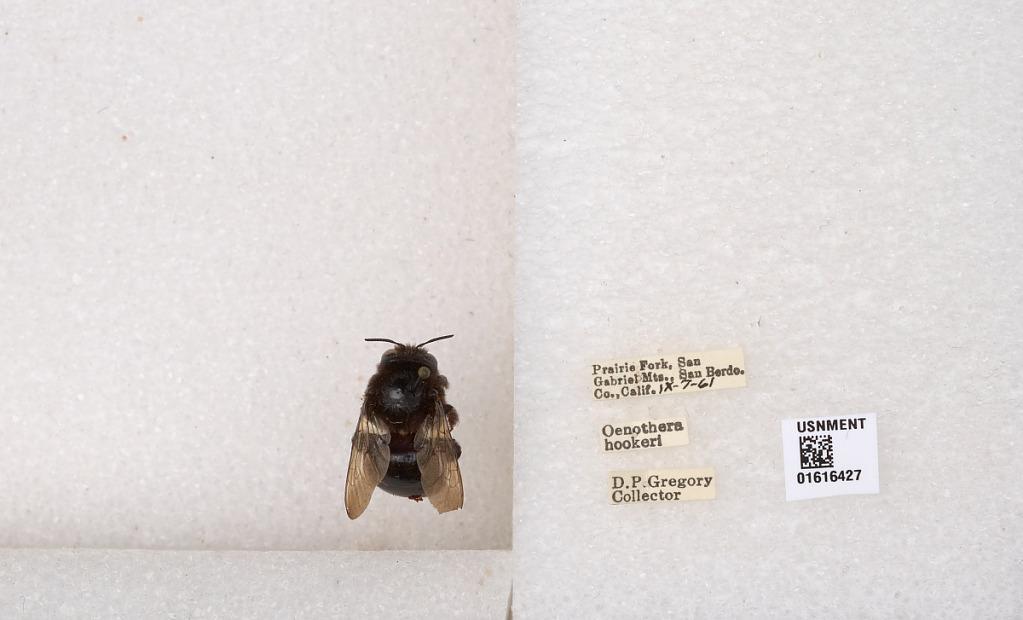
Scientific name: Xylocopa (Notoxylocopa) tabaniformis orpifex Smith
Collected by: D. Gregory
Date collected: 1961-9-7
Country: United States
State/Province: California
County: San Bernardino
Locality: Prairie Fork, San Gabriel Mountains.
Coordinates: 34.3167, -117.633